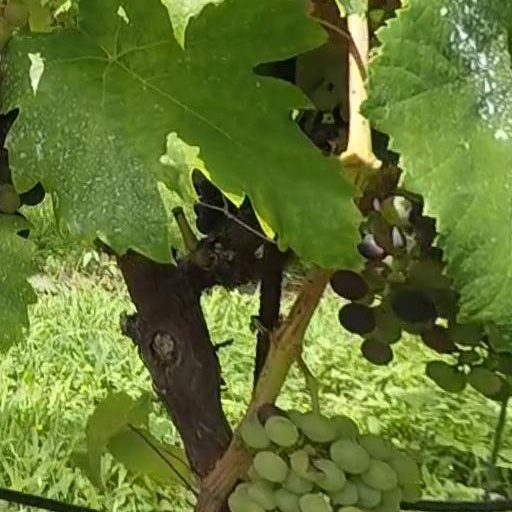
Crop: grape